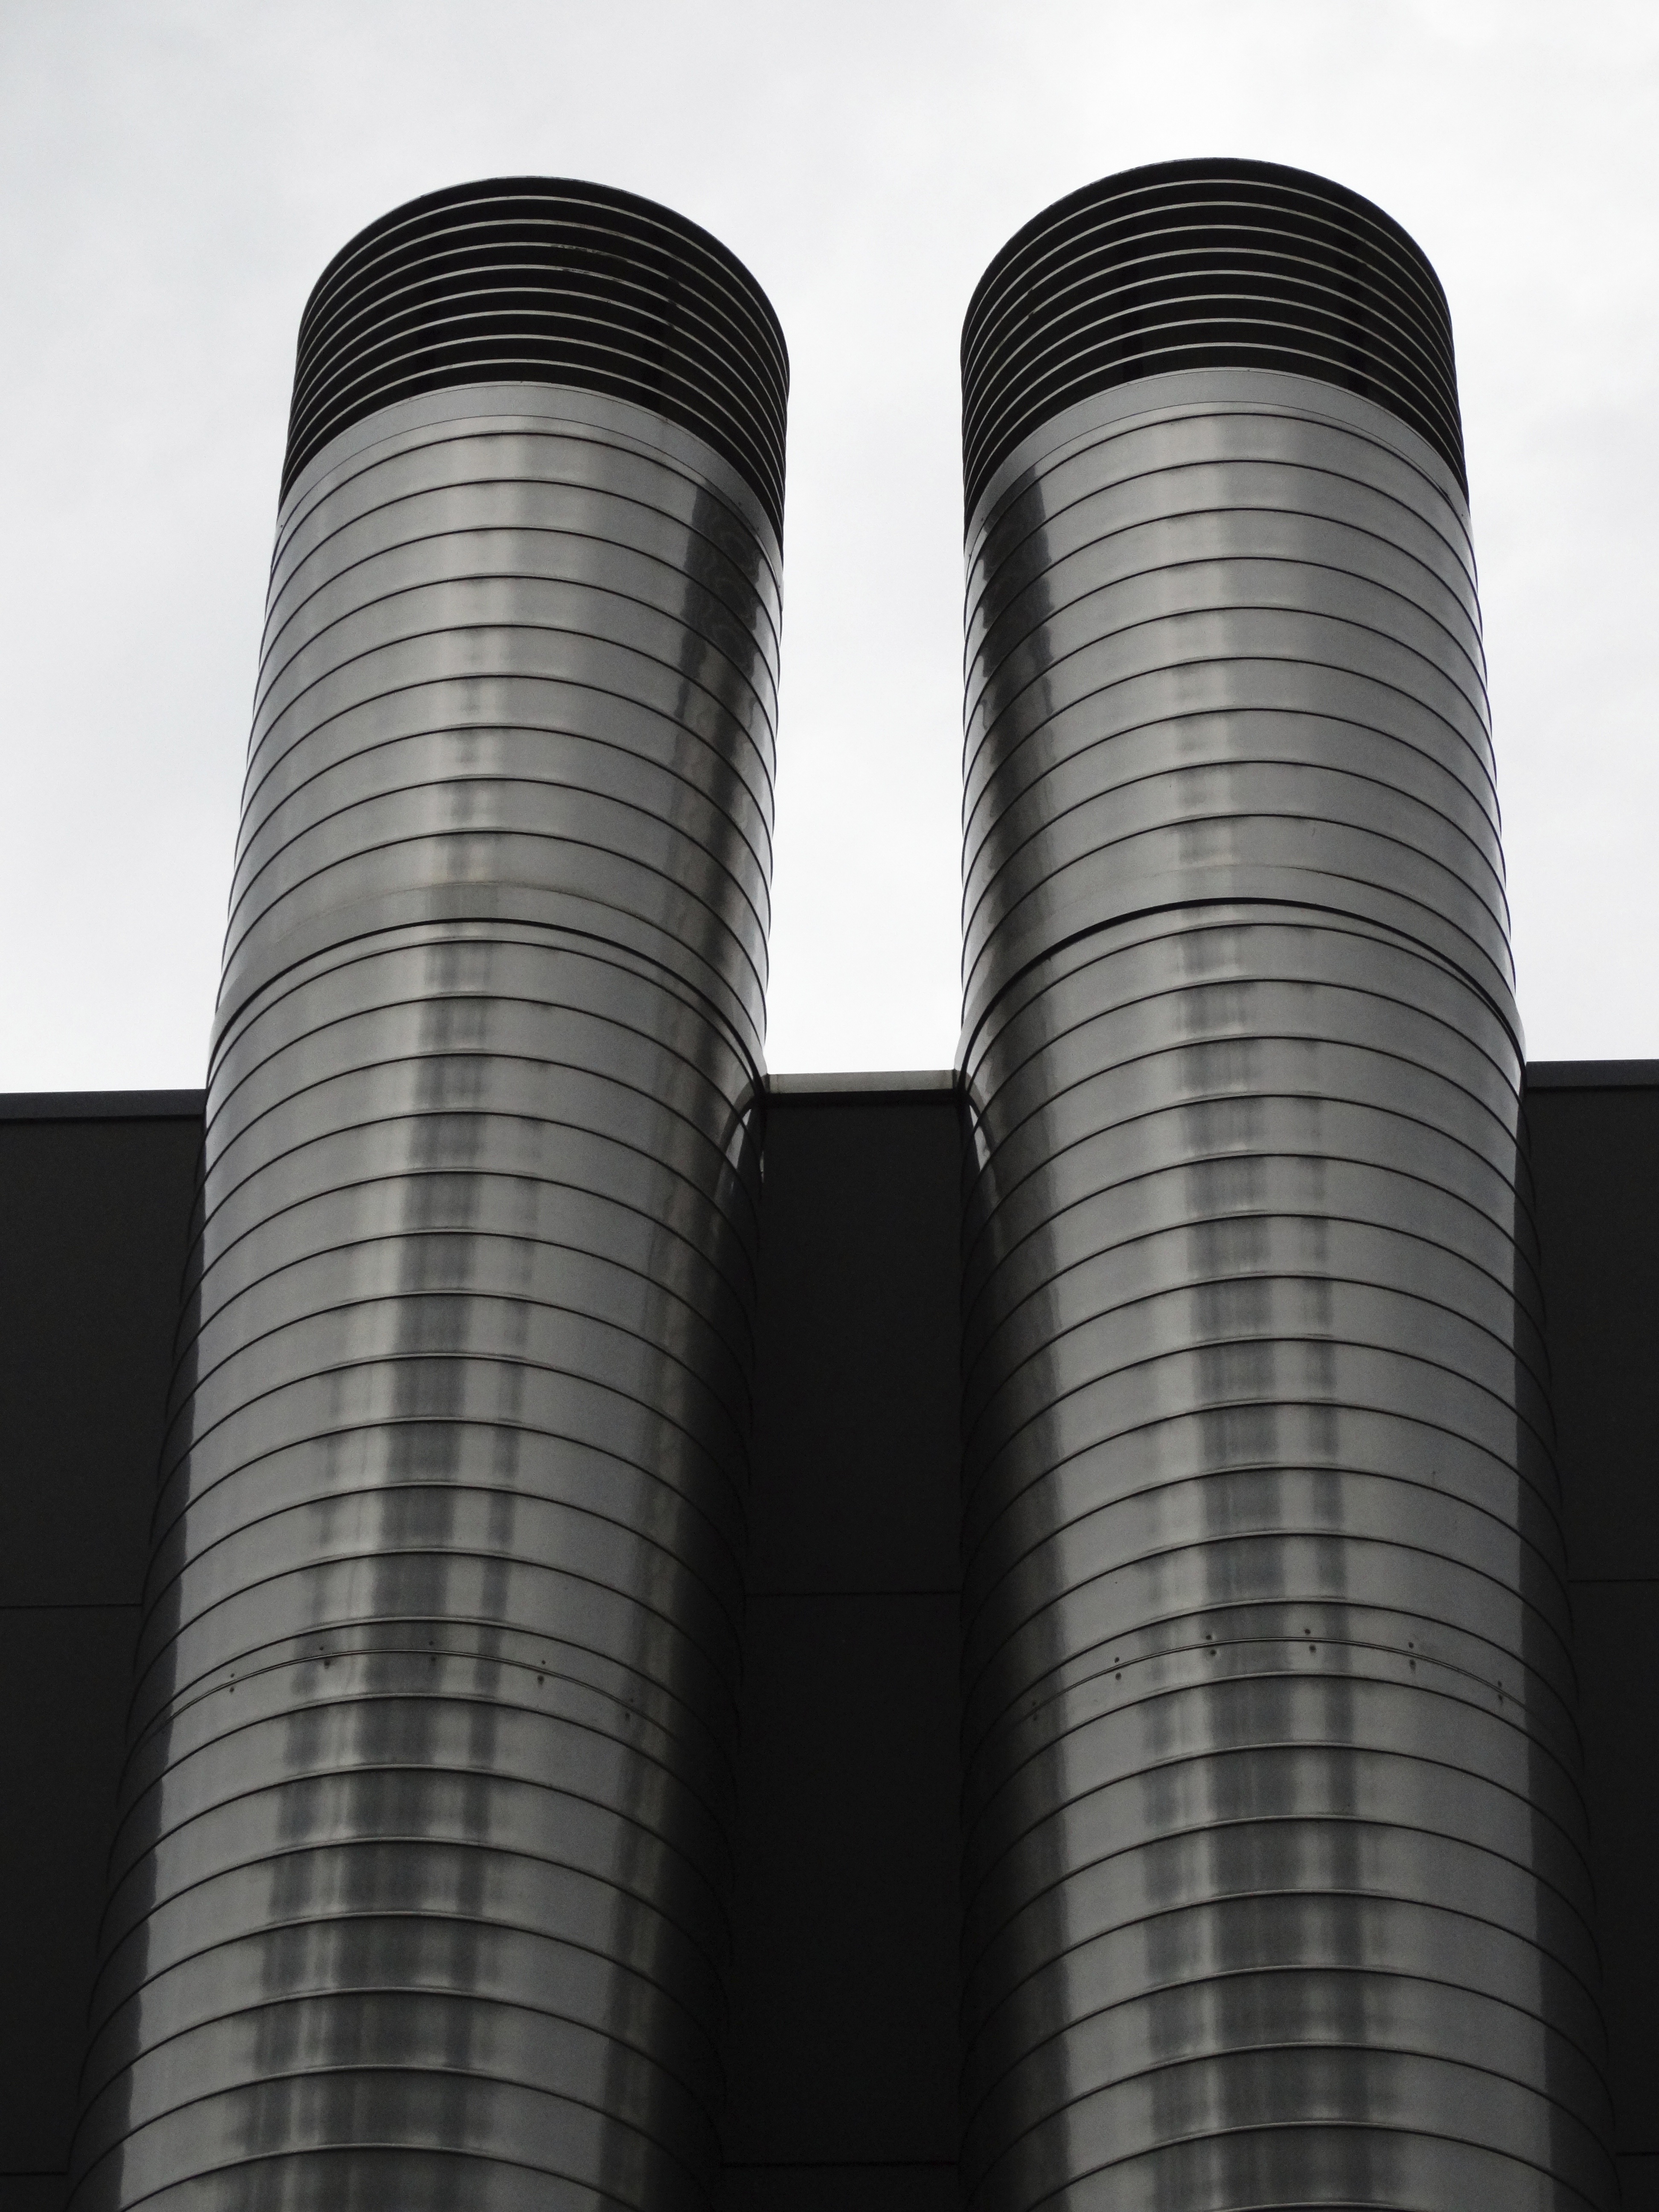
black and white, architecture, building, skyscraper, line, tower, metal, chimney, fireplace, factory, industry, black, monochrome, tower block, symmetry, shiny, shape, pollution, industrial plant, monochrome photography, brutalist architecture, exhaust air